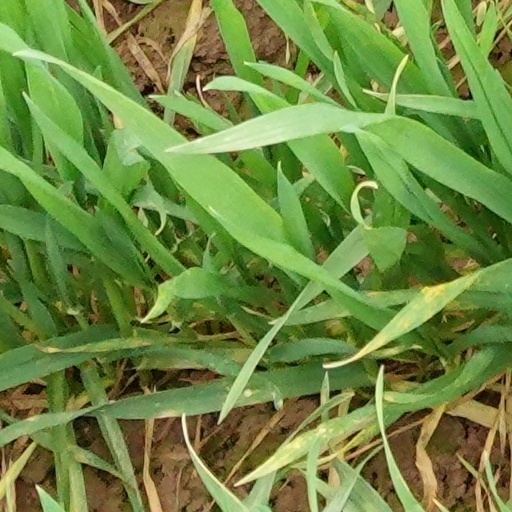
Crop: wheat